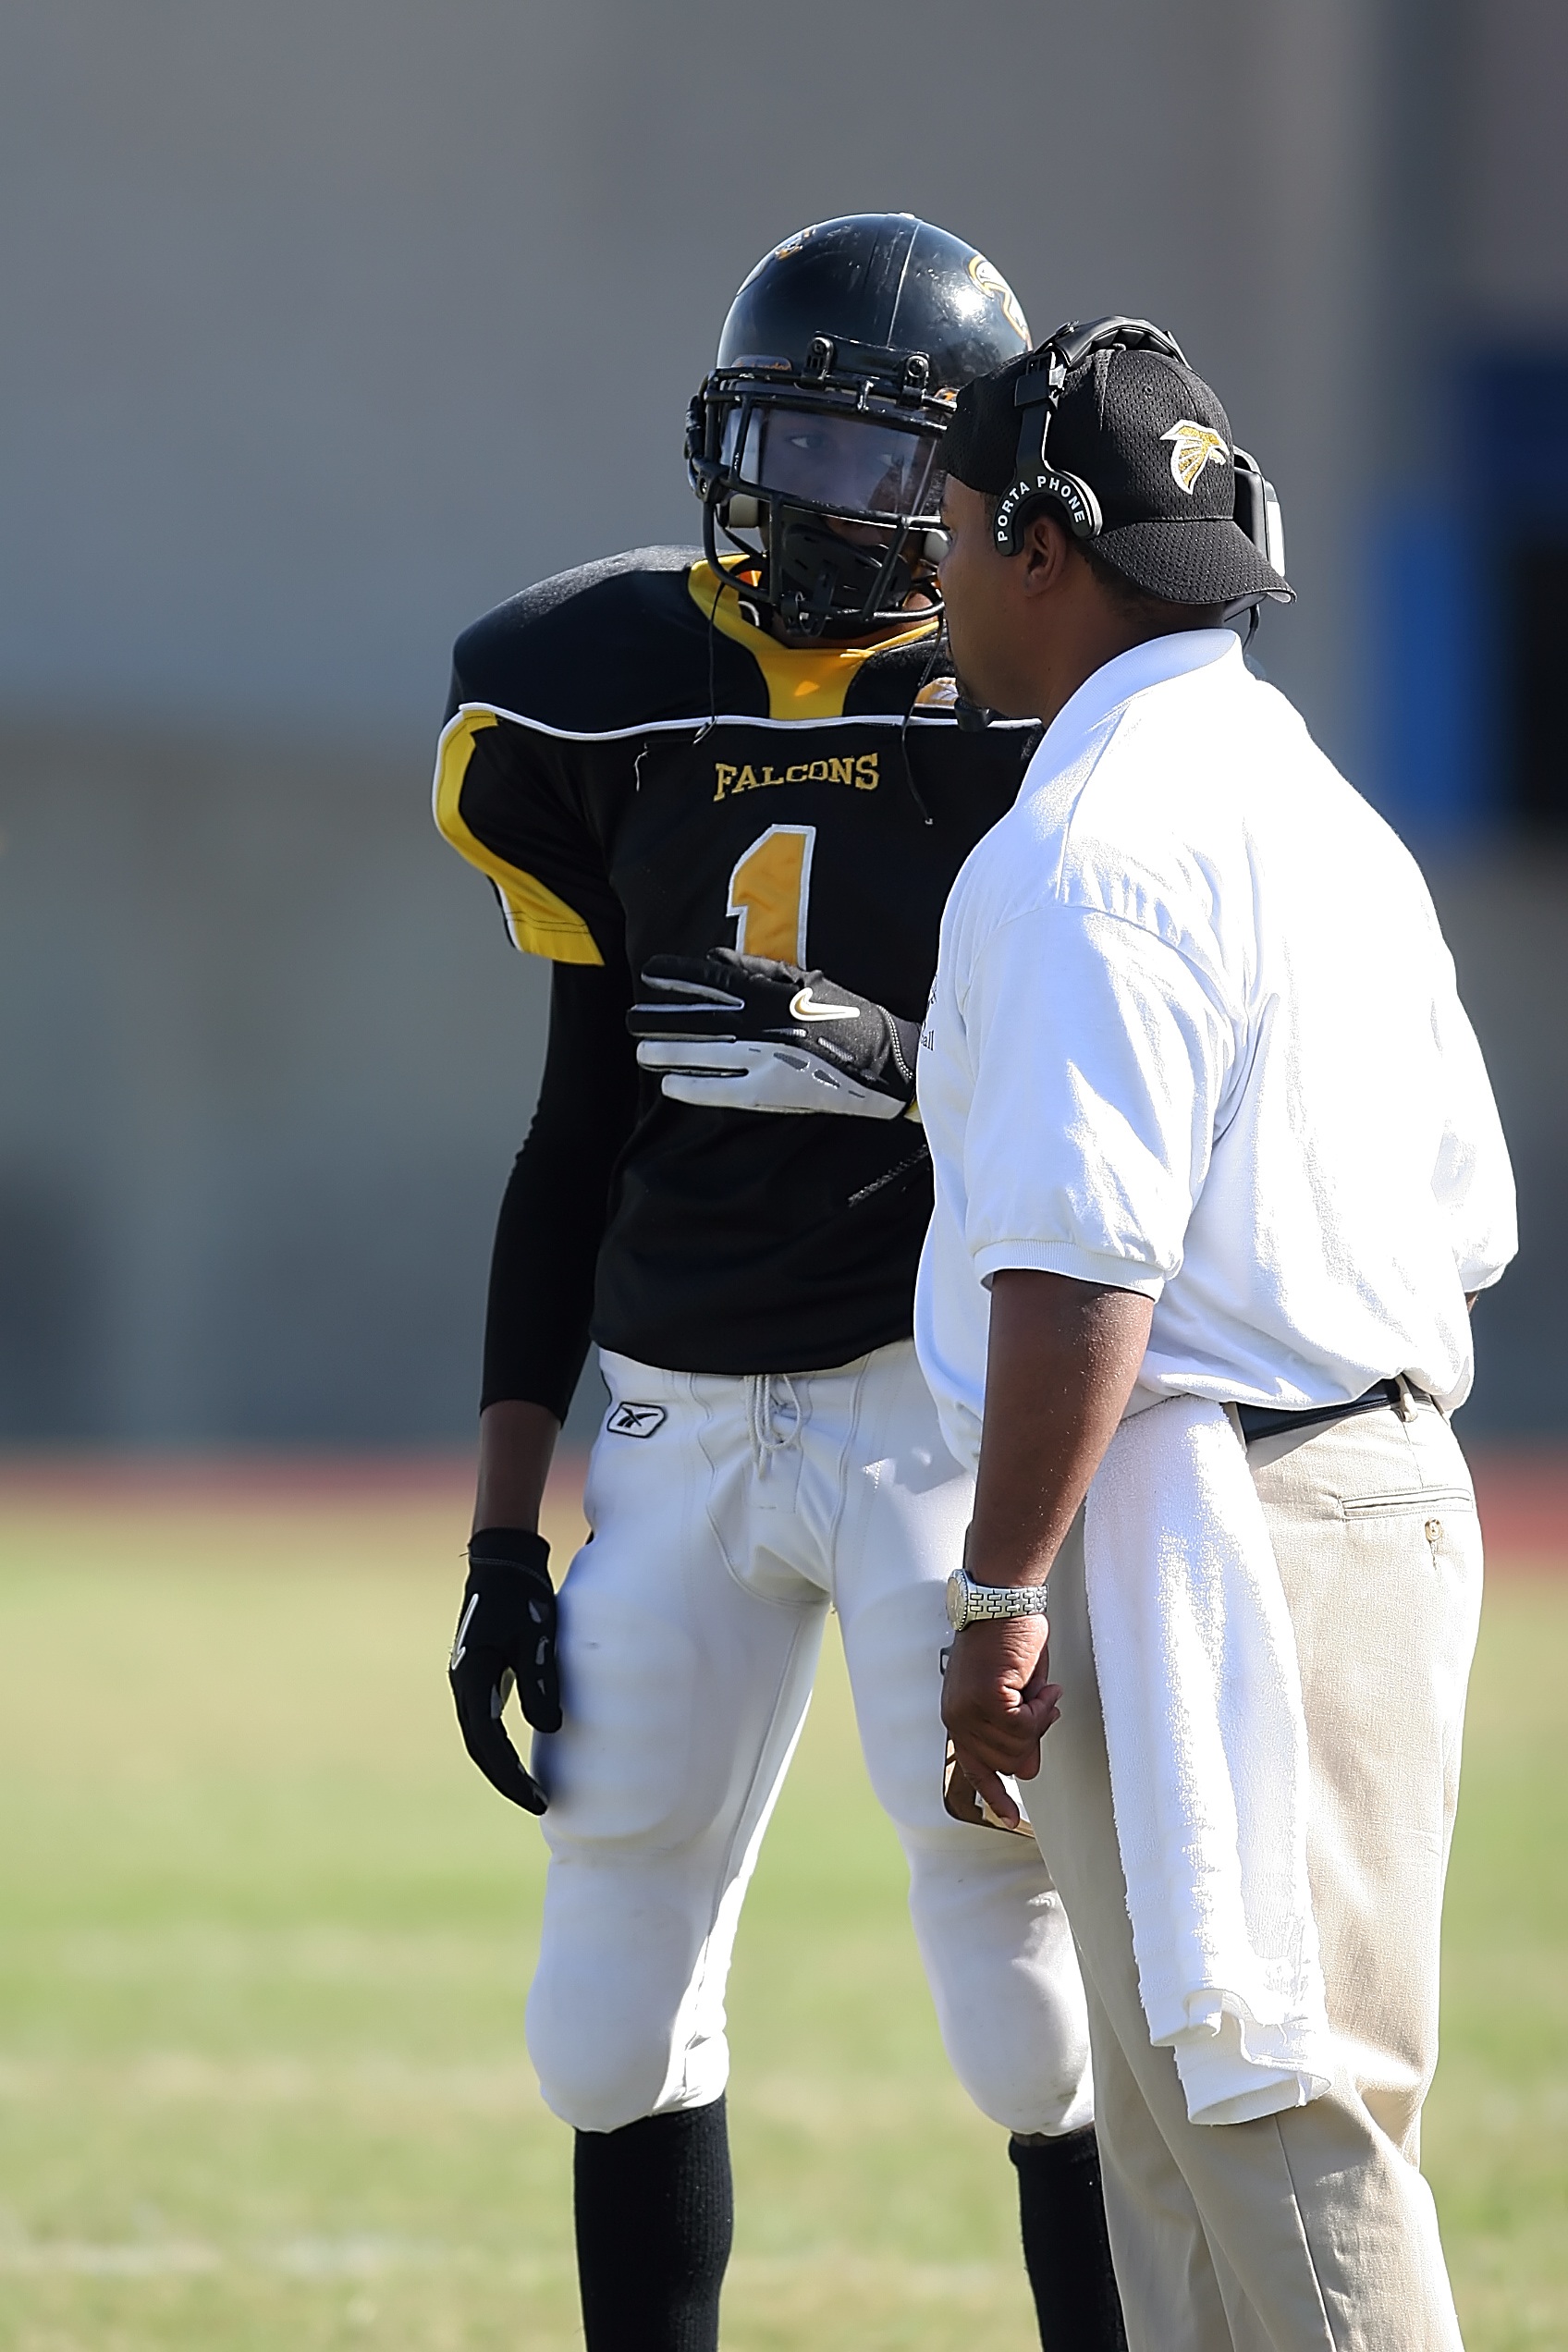
man, baseball, sport, field, football, player, outdoors, competition, american football, sports, helmet, athlete, coach, coaching, baseball player, football player, american football player, catcher, ball game, team sport, american football field, football coach, infielder, college baseball, american football coach, bat and ball games, baseball positions, test cricket